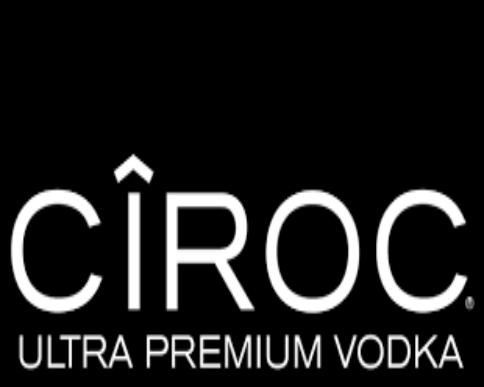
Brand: Ciroc
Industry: Necessities